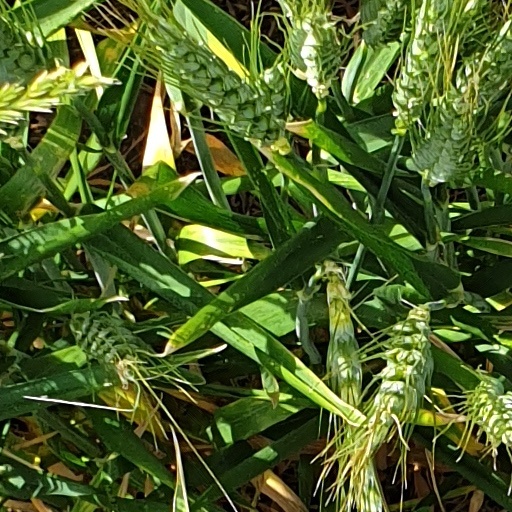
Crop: wheat